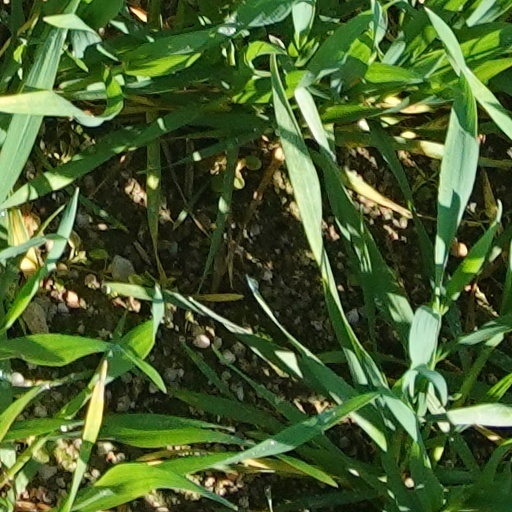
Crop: wheat